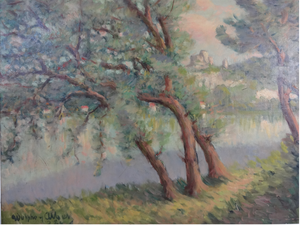
Louis-Adolphe Albert dit Adolphe Albert est un artiste peintre, graveur et militaire français, proche de Toulouse-Lautrec.